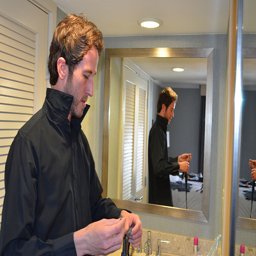
A man who is looking at something in his hand.
A man standing in front of a sink and mirror in a bathroom.
A man that is holding a tie in a bathroom.
a man is in the bathroom putting on a tie
A man is standing in a small bathroom.